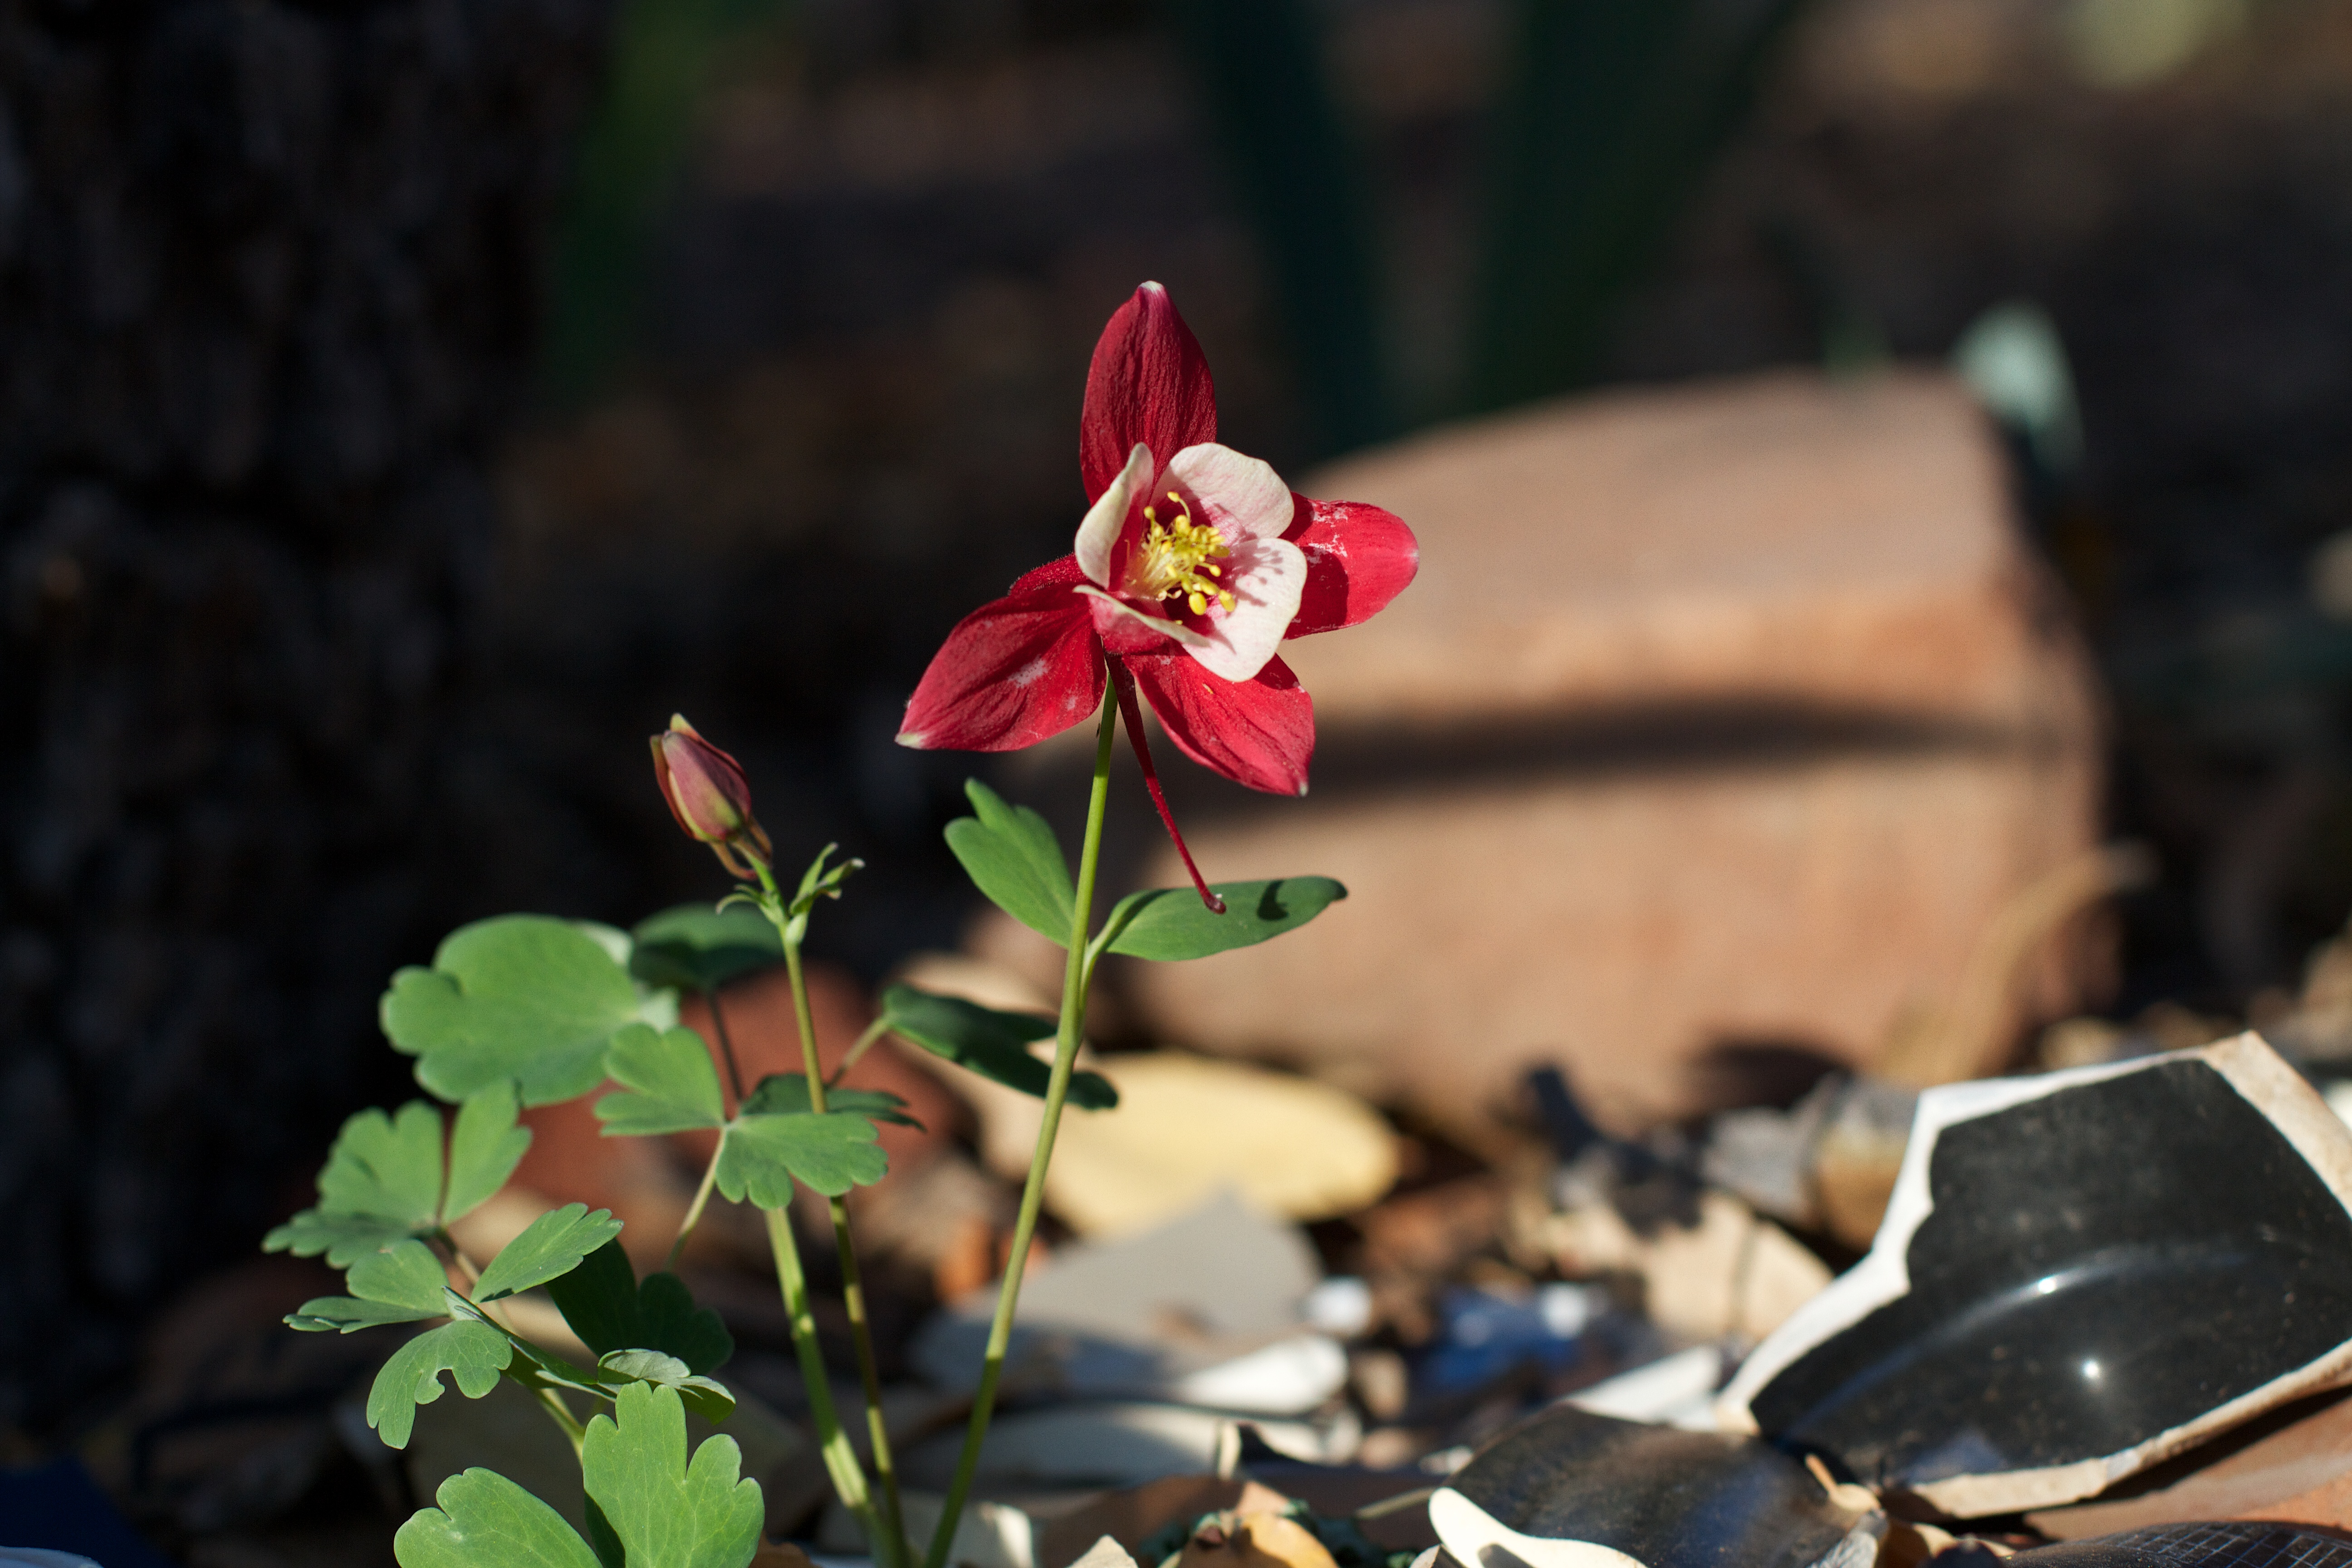
blossom, plant, leaf, flower, petal, spring, red, botany, flora, wildflower, macro photography, flowering plant, land plant